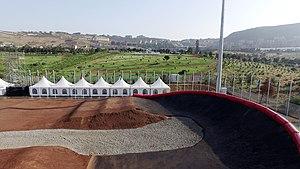
Le Vélopark de Bakou, originellement un lieu de sport automobile situé à Bakou, en Azerbaïdjan, est un centre sportif principalement dédié au cyclisme.